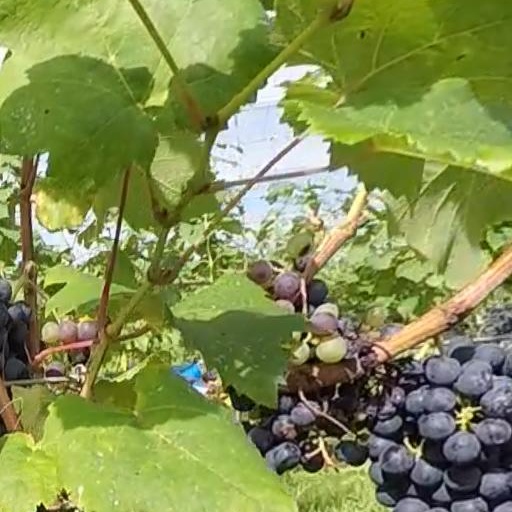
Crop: grape